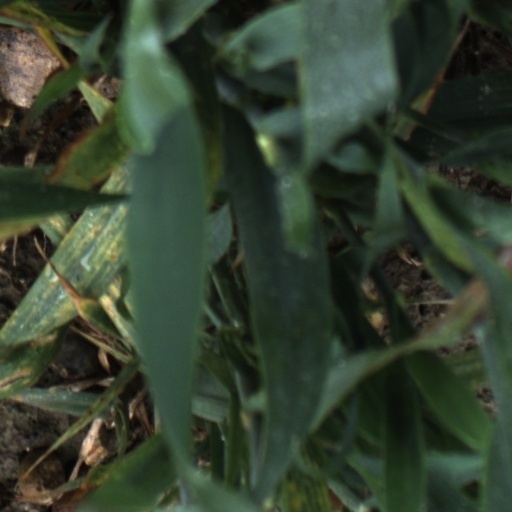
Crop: wheat